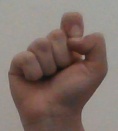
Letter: fa